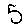
Label: 5